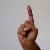
The image shows a hand gesture representing the letter 'D' in Indian Sign Language.